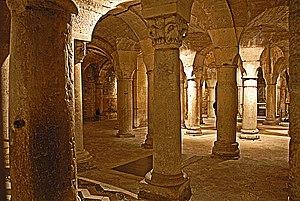
L’architecture carolingienne se développe du milieu du VIIIᵉ siècle à la fin du Xᵉ siècle à partir de références paléo-chrétiennes avec la renaissance carolingienne. Elle marque en Occident un renouveau artistique dans un cadre chrétien qui se structure et où le monachisme est théorisé. L'architecture carolingienne représente la formulation concrète d'une pensée et de sa fonction. L'organisation des structures des plans romans vient très directement de l'élaboration de l'époque carolingienne et l'ordonnance des westwerks carolingiens puis ottoniens a préparé les façades de l'époque romane. Il nous reste cependant très peu de monuments et de vestiges de cette époque, la plupart ayant été remplacés par des monuments plus grands et plus récents de style roman et gothique mais les fouilles et les textes permettent des restitutions.
L'architecture romane est le premier grand style créé au Moyen Âge en Europe après le déclin de la civilisation gréco-romaine. Son développement est pleinement établi vers 1060 mais les premiers signes de mutation sont différents suivant les régions et il n'y a pas de consensus sur une date des débuts qui vont du VIᵉ au XIᵉ siècle. L'architecture gothique est le style qui lui succède progressivement à partir du XIIe siècle.Le dynamisme monastique, de profondes aspirations religieuses et morales, la spiritualité des routes de pèlerinages dans une Europe rendue à la paix président à la naissance de l'art roman et contribuent à en faire un style vraiment neuf et doué d'une profonde originalité. La volonté de libérer l'Église de la tutelle de pouvoirs séculiers, les croisades, la reconquête chrétienne en Espagne avec l'effondrement du califat de Cordoue, la disparition du mécénat royal ou princier font de l'art roman l'art de toute la chrétienté médiévale.